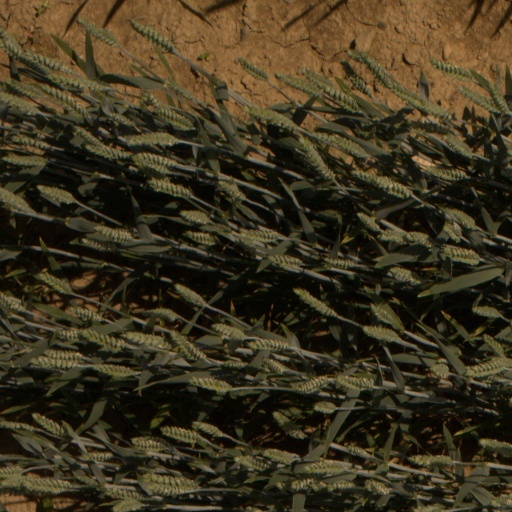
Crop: wheat